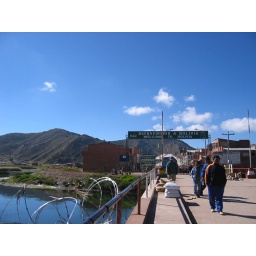
The most beautiful border crossing I have ever seen as the bridge we must cross goes over Lake Titicaca.